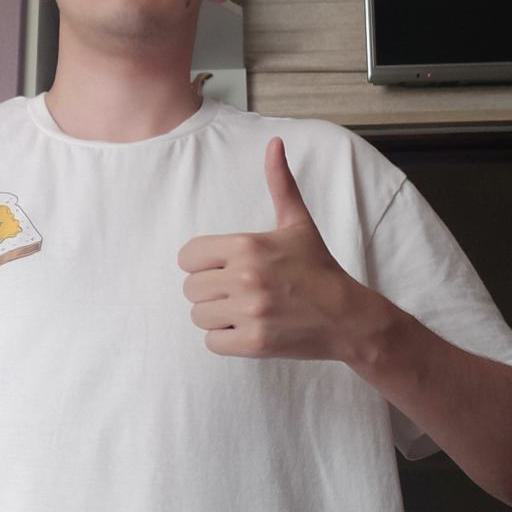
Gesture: like